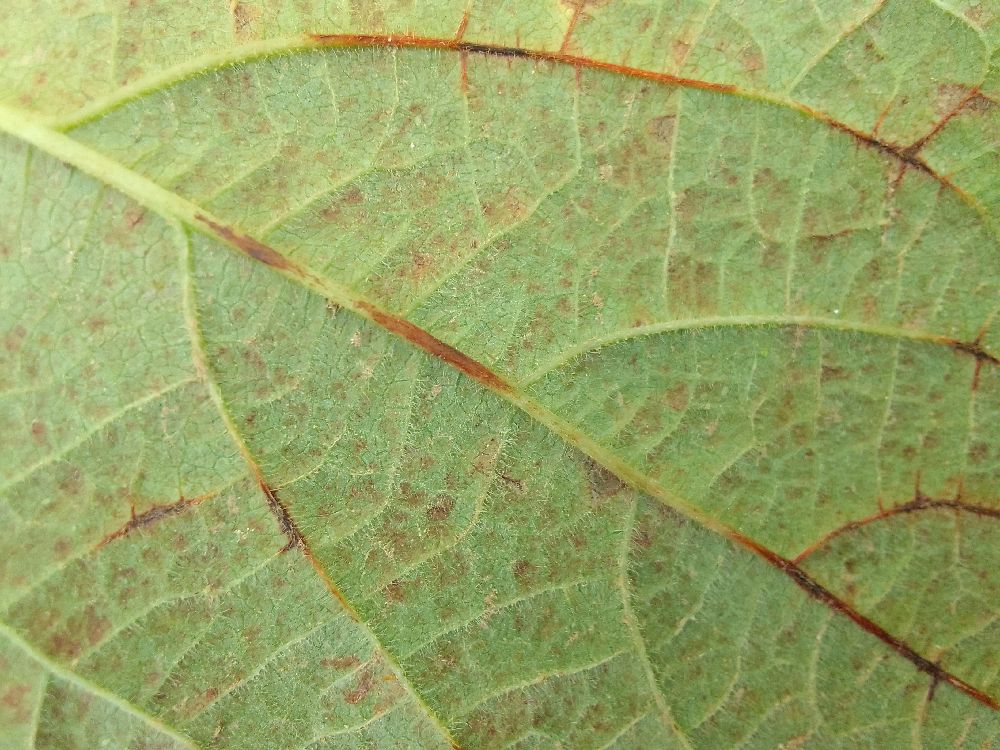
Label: anthracnose